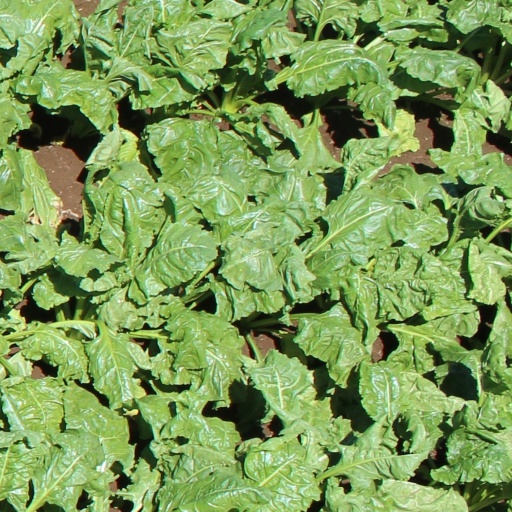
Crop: sugar beet